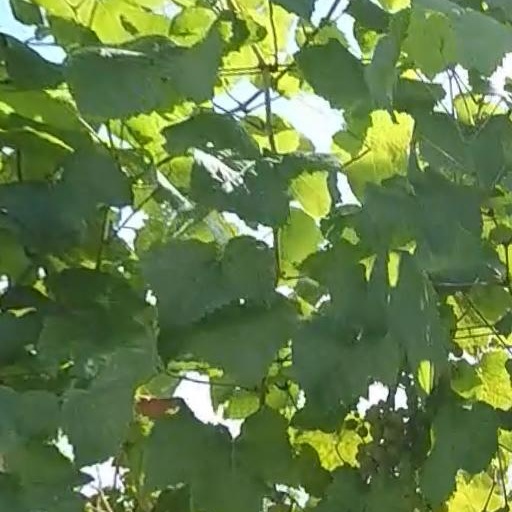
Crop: grape